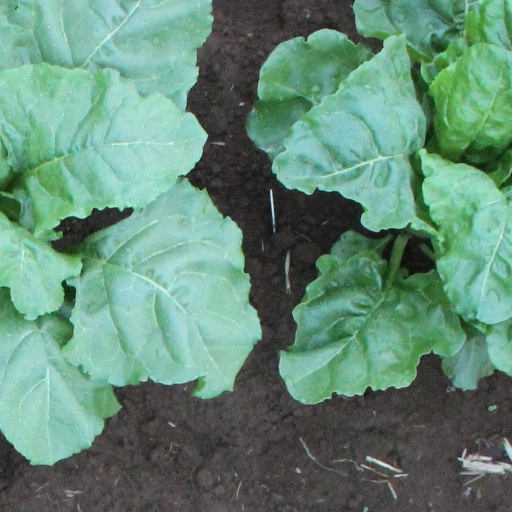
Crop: sugar beet